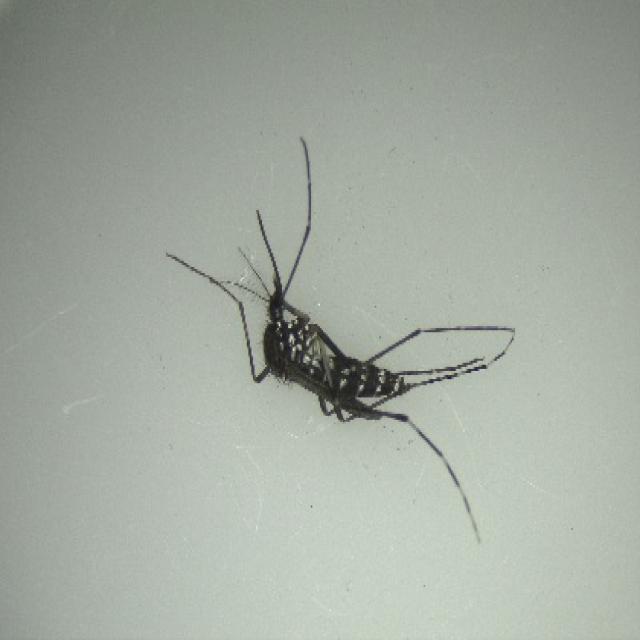
Species: aedes_albopictus